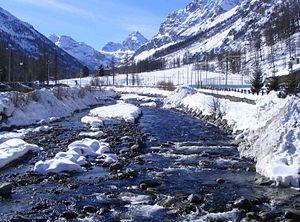
Rhêmes-Notre-Dame est une commune alpine située dans le haut Val de Rhêmes, en Vallée d'Aoste, en Italie du Nord-Ouest.
La Doire de Rhêmes est un affluent du torrent Savara, qui se jette à son tour dans la Doire Baltée. Il descend du Val de Rhêmes, dans la haute Vallée d'Aoste.